Airbus A340

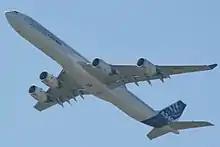
The A340-600 was the longest passenger airliner until the introduction of the Boeing 747-8 in 2010.

Airbus briefly considered a variable camber wing; the concept was that the wing could change its profile to produce the optimum shape for a given phase of flight. Studies were carried out by British Aerospace (BAe) at Hatfield and Bristol. Airbus estimated this would yield a 2% improvement in aerodynamic efficiency. However, the plan was later abandoned on grounds of cost and difficulty of development.